Emilcin Abduction

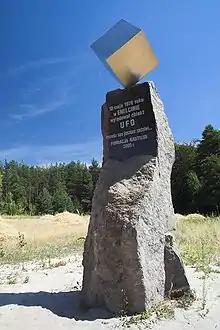
Emilcin UFO memorial

The Emilcin abduction was a supposed alien abduction of farmer Jan Wolski in May 1978. There was little media attention at the time. A monument was subsequently erected in Emilcin, Poland, at the site where the abduction is said to have taken place.